Kamusi project

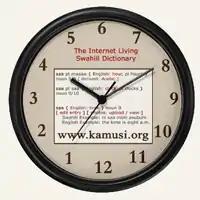
Swahili clock as provided by the Kamusi Project

The Kamusi Project is a cooperative online dictionary which aims to produce dictionaries and other language resources for every language, and to make those resources available free to everyone. Users can register and add content. "" is the Swahili word for dictionary. It belongs to Kamusi Project International based in Geneva.